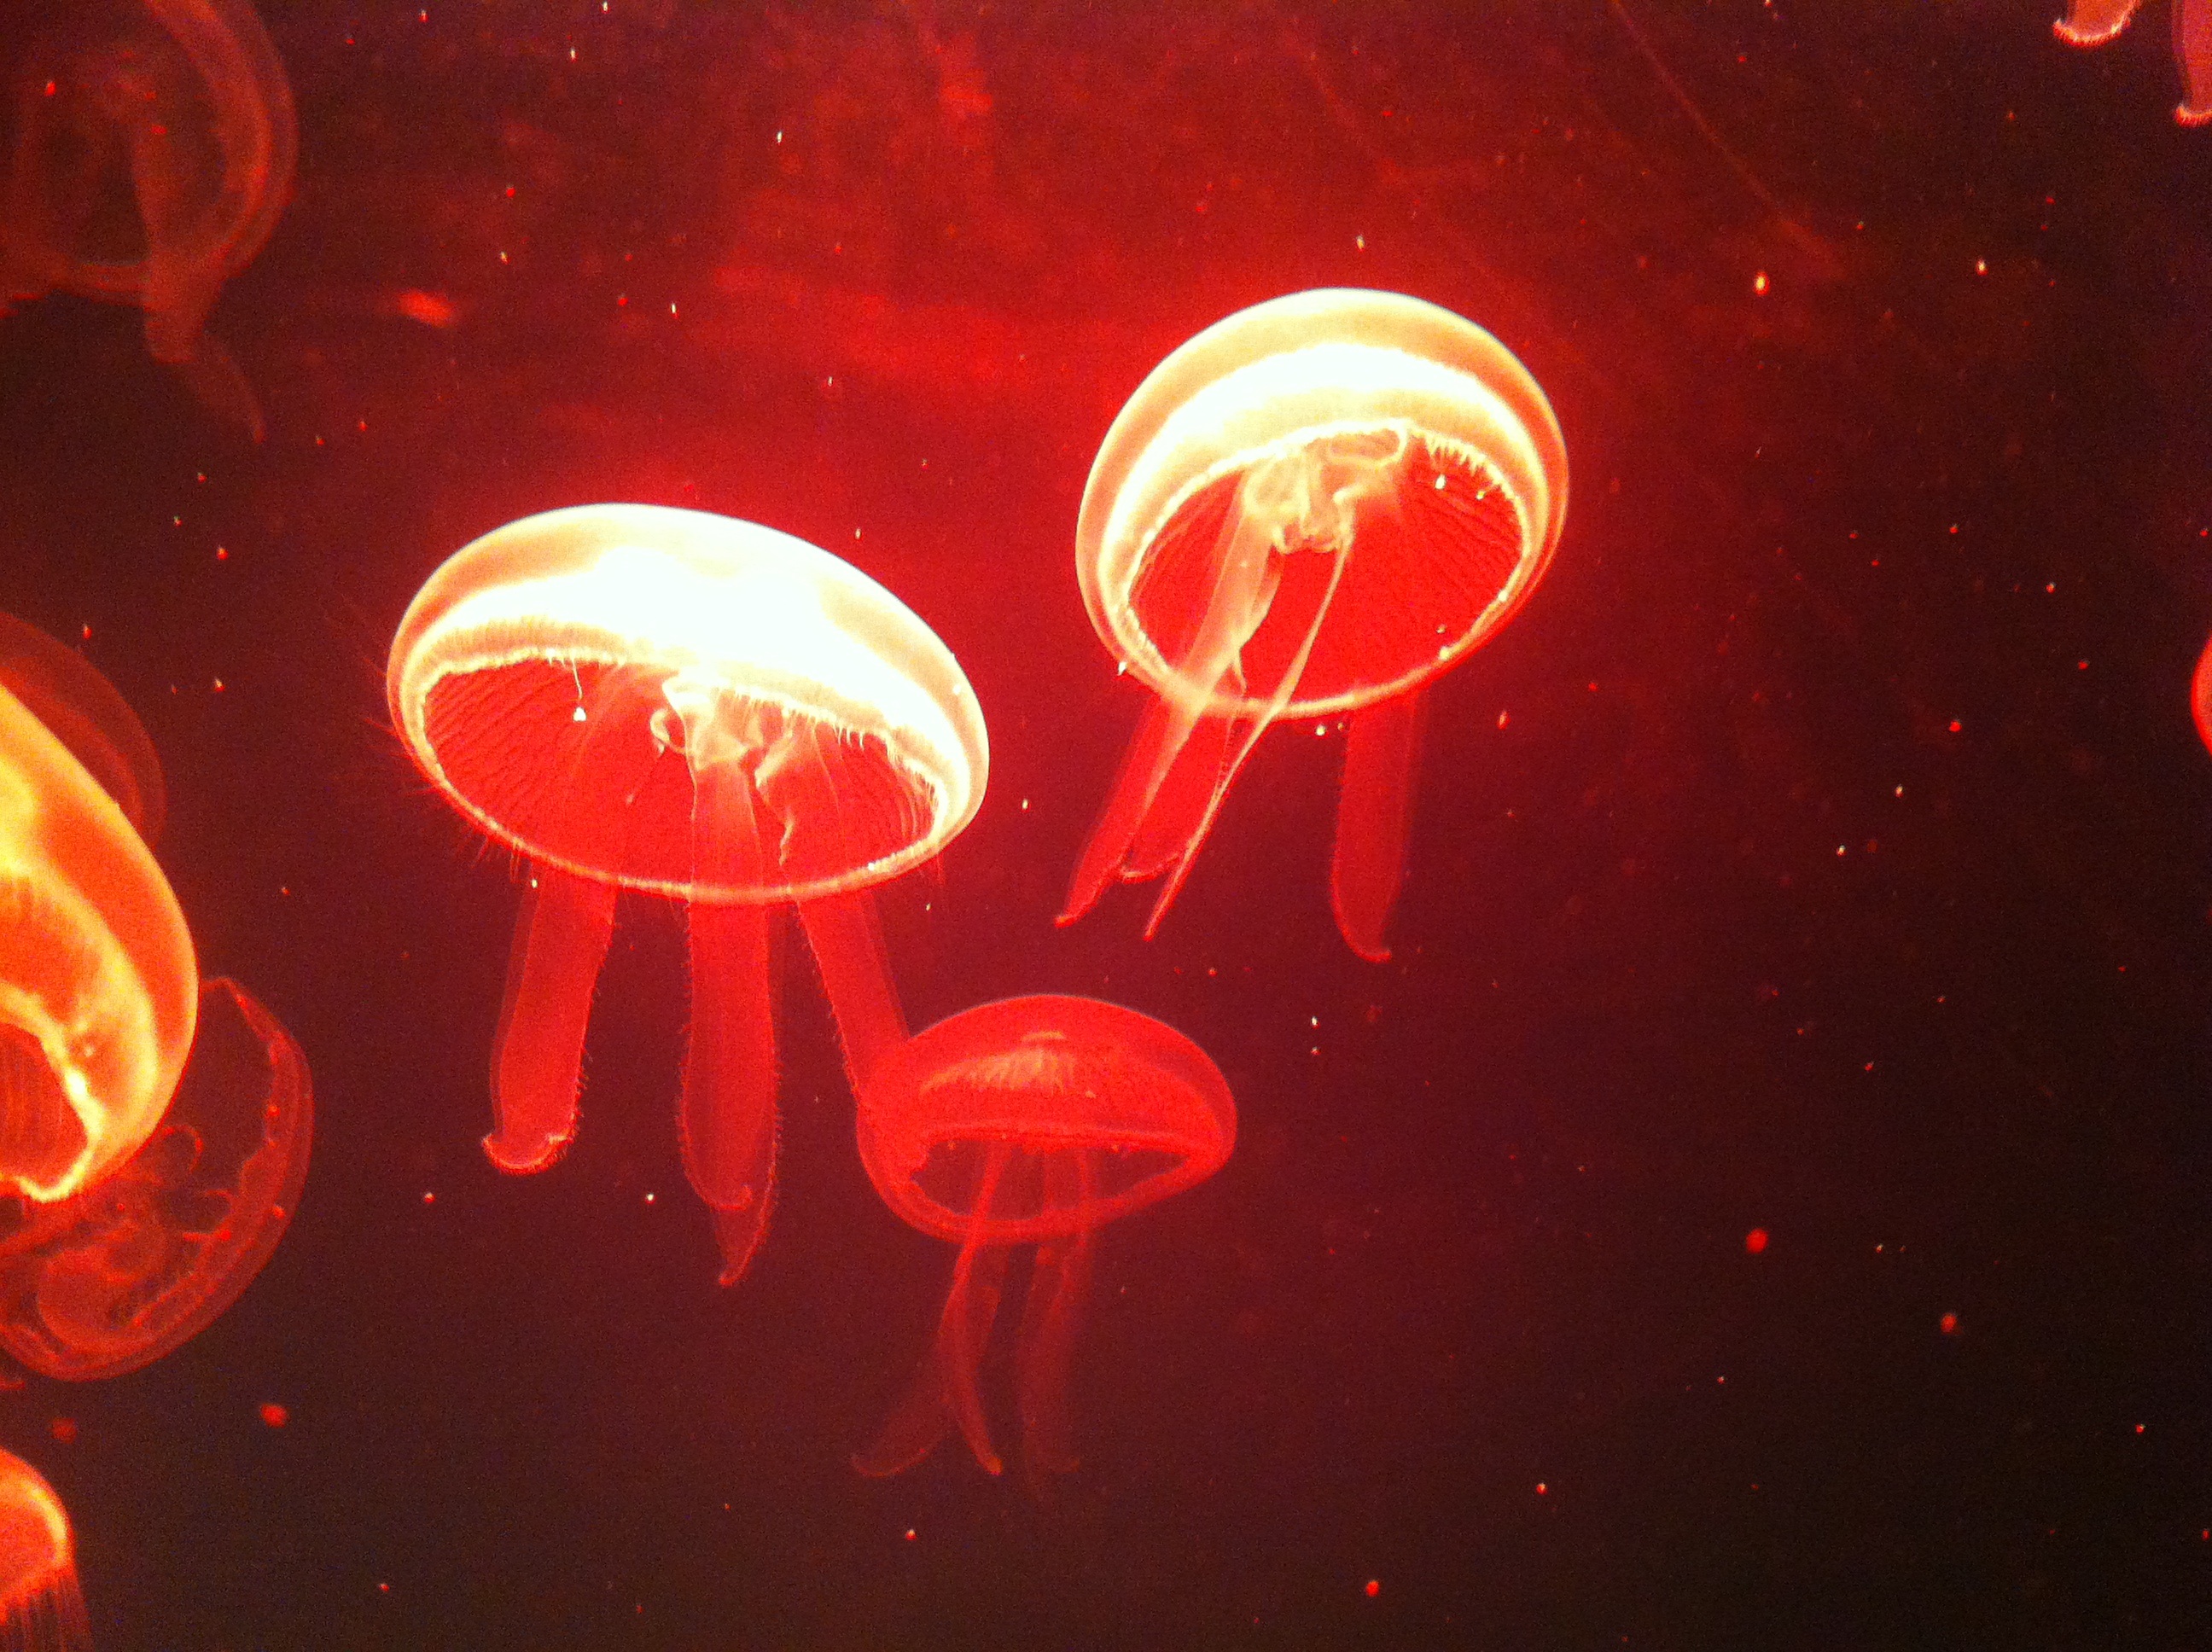
sea, light, red, jellyfish, aquarium, jeju island, computer wallpaper